Water supply and sanitation in Mexico

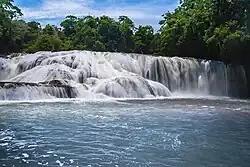
Waterfall Blue Cascade in Chiapas, Mexico,

First and foremost, The Constitution of Mexico, which was originally established in 1917, states that all water in Mexico is considered “national waters”. This sets the premises that Mexico has the rights all water Mexico and can do whatever it is they please with since they hold the territorial rights. The only water that is exempt from such territorial rights is rain water, specifically before it hits the ground considering it has not touched Mexican Land. Mexico also has the rights to various natural resources similar to water such as soil, sea water created by salt mines and liquid petroleum. They also have the rights to all lagoons, natural lakes, rivers, streams, springs and other bodies of water that flow into the ocean, directly connected streams, flow in between different states, flow along borders of different countries, and extractable underground waters. The constitution also states that the nation has the right to regulate private property as social demands shift, including private bodies of water. Such private land will be regulated through building new infrastructure and simulating farming and agricultural process in order to see how much water is needed all with the intent of avoid such water to be exploited or damaged.